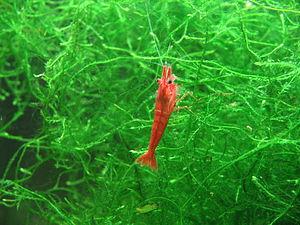
La crevette Red Cherry ou crevette cerise est un petit crustacé d'eau douce très populaire en aquariophilie. Il s'agit une variété sélectionnée à Taïwan à partir de crevettes l'espèce Neocaridina davidi très répandue dans toute l'Asie de l'est. C'est historiquement la première variété de cette crevette prolifique et facile à maintenir à avoir été massivement commercialisée.